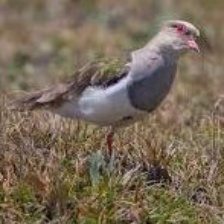
Species: ANDEAN LAPWING
Scientific name: VANELLUS RESPLENDENS